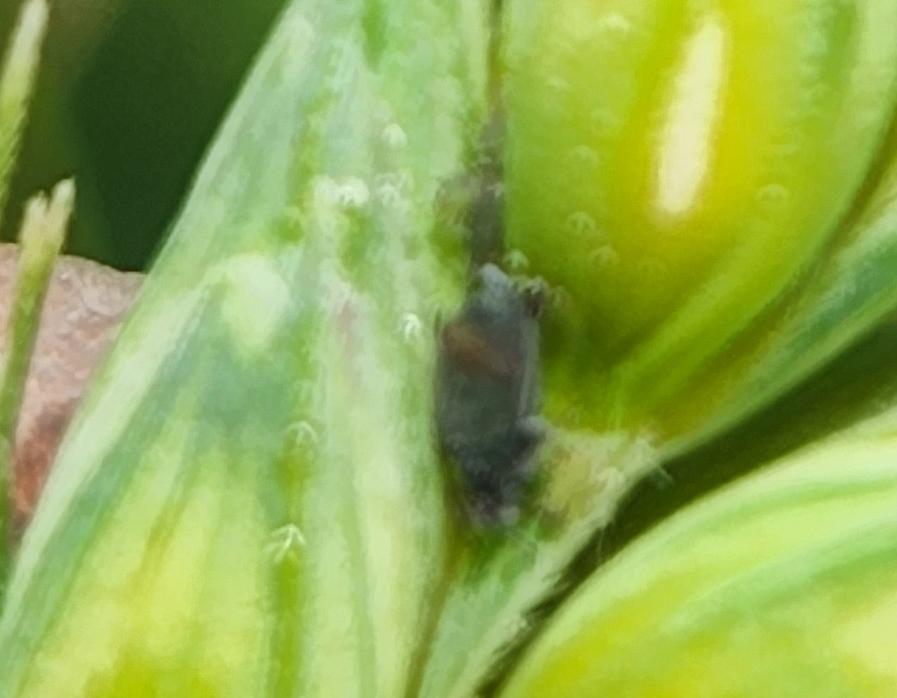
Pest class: bird_cherry_oat_aphid